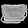
Label: Bag